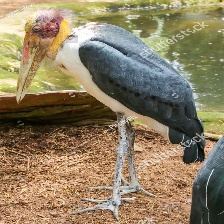
Species: LESSER ADJUTANT
Scientific name: LEPTOPTILOS JAVANICUS
ImageNet parent category: white_stork